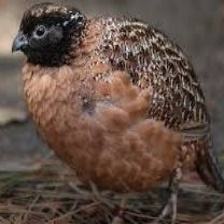
Species: MASKED BOBWHITE
Scientific name: COLINUS VIRGINIANUS RIDGWAYI
ImageNet parent category: quail